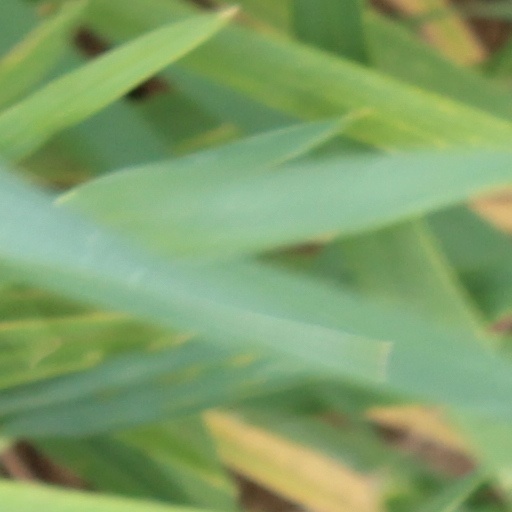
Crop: wheat